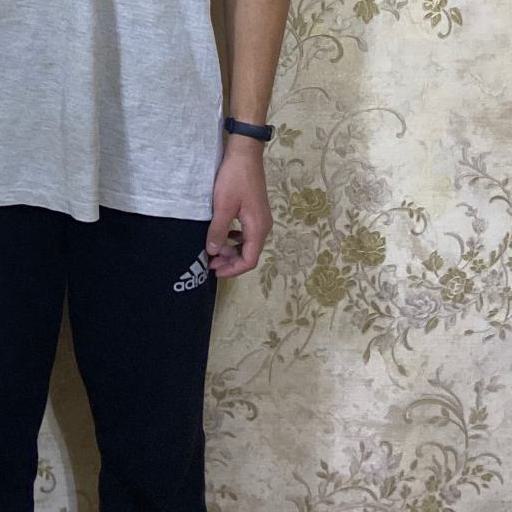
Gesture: no_gesture